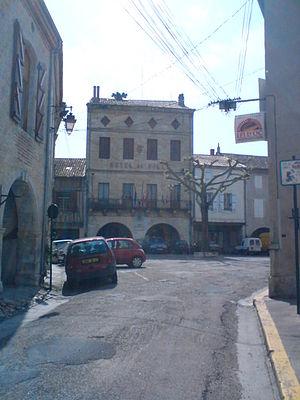
Mairie de Layrac
Layrac est une commune du sud-ouest de la France, située dans le département de Lot-et-Garonne.